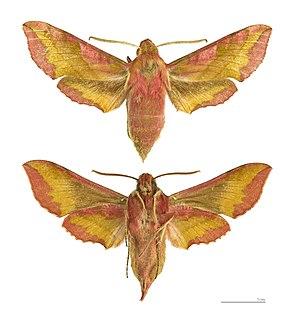
Deilephila est un genre de lépidoptères de la famille des Sphingidae, de la sous-famille des Macroglossinae, de la tribu des Macroglossini.